Rashesh Shah

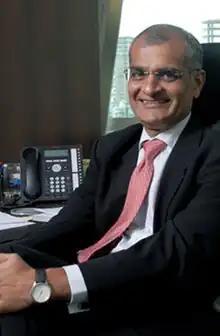
Chairman & CEO of the Edelweiss Group

Rashesh Shah (born 30 September 1963) is an Indian businessman, chairman and CEO of the Edelweiss Group. Also, he is one of India's leading diversified financial services conglomerates. He is also the co-founder of Edelweiss Financial Services Limited (EFSL).